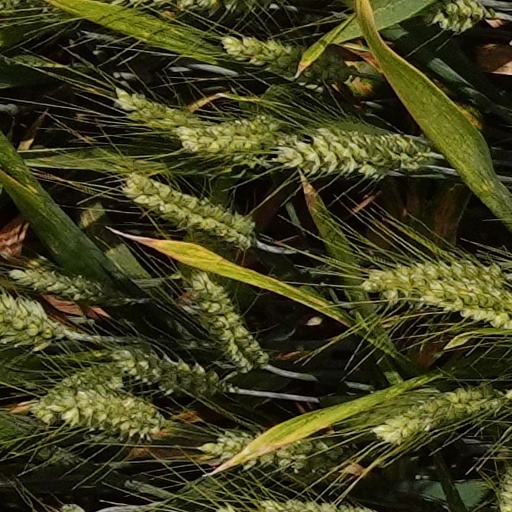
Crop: wheat